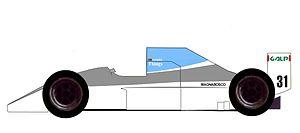
La Coloni C4 est la monoplace de Formule 1 engagée par l'écurie italienne Coloni dans le cadre du championnat du monde de Formule 1 1991. Elle est pilotée par le Portugais Pedro Chaves, remplacé pour les deux derniers Grands Prix par le Japonais Naoki Hattori. Elle ne dépasse jamais le stade des pré-qualifications au cours de la saison.
La Coloni C4B, également nommée Andrea Moda C4B, engagée dans le cadre du premier Grand Prix du championnat du monde de Formule 1 1992, est la première monoplace de Formule 1 de l'écurie italienne Andrea Moda Formula. Elle est pilotée par l'Italien Alex Caffi, en provenance de l'écurie Footwork Racing, et son compatriote Enrico Bertaggia, pilote de Formule 3000 japonaise dont la dernière apparition en Formule 1 remonte à la saison 1989, au sein de l'écurie italienne Coloni.